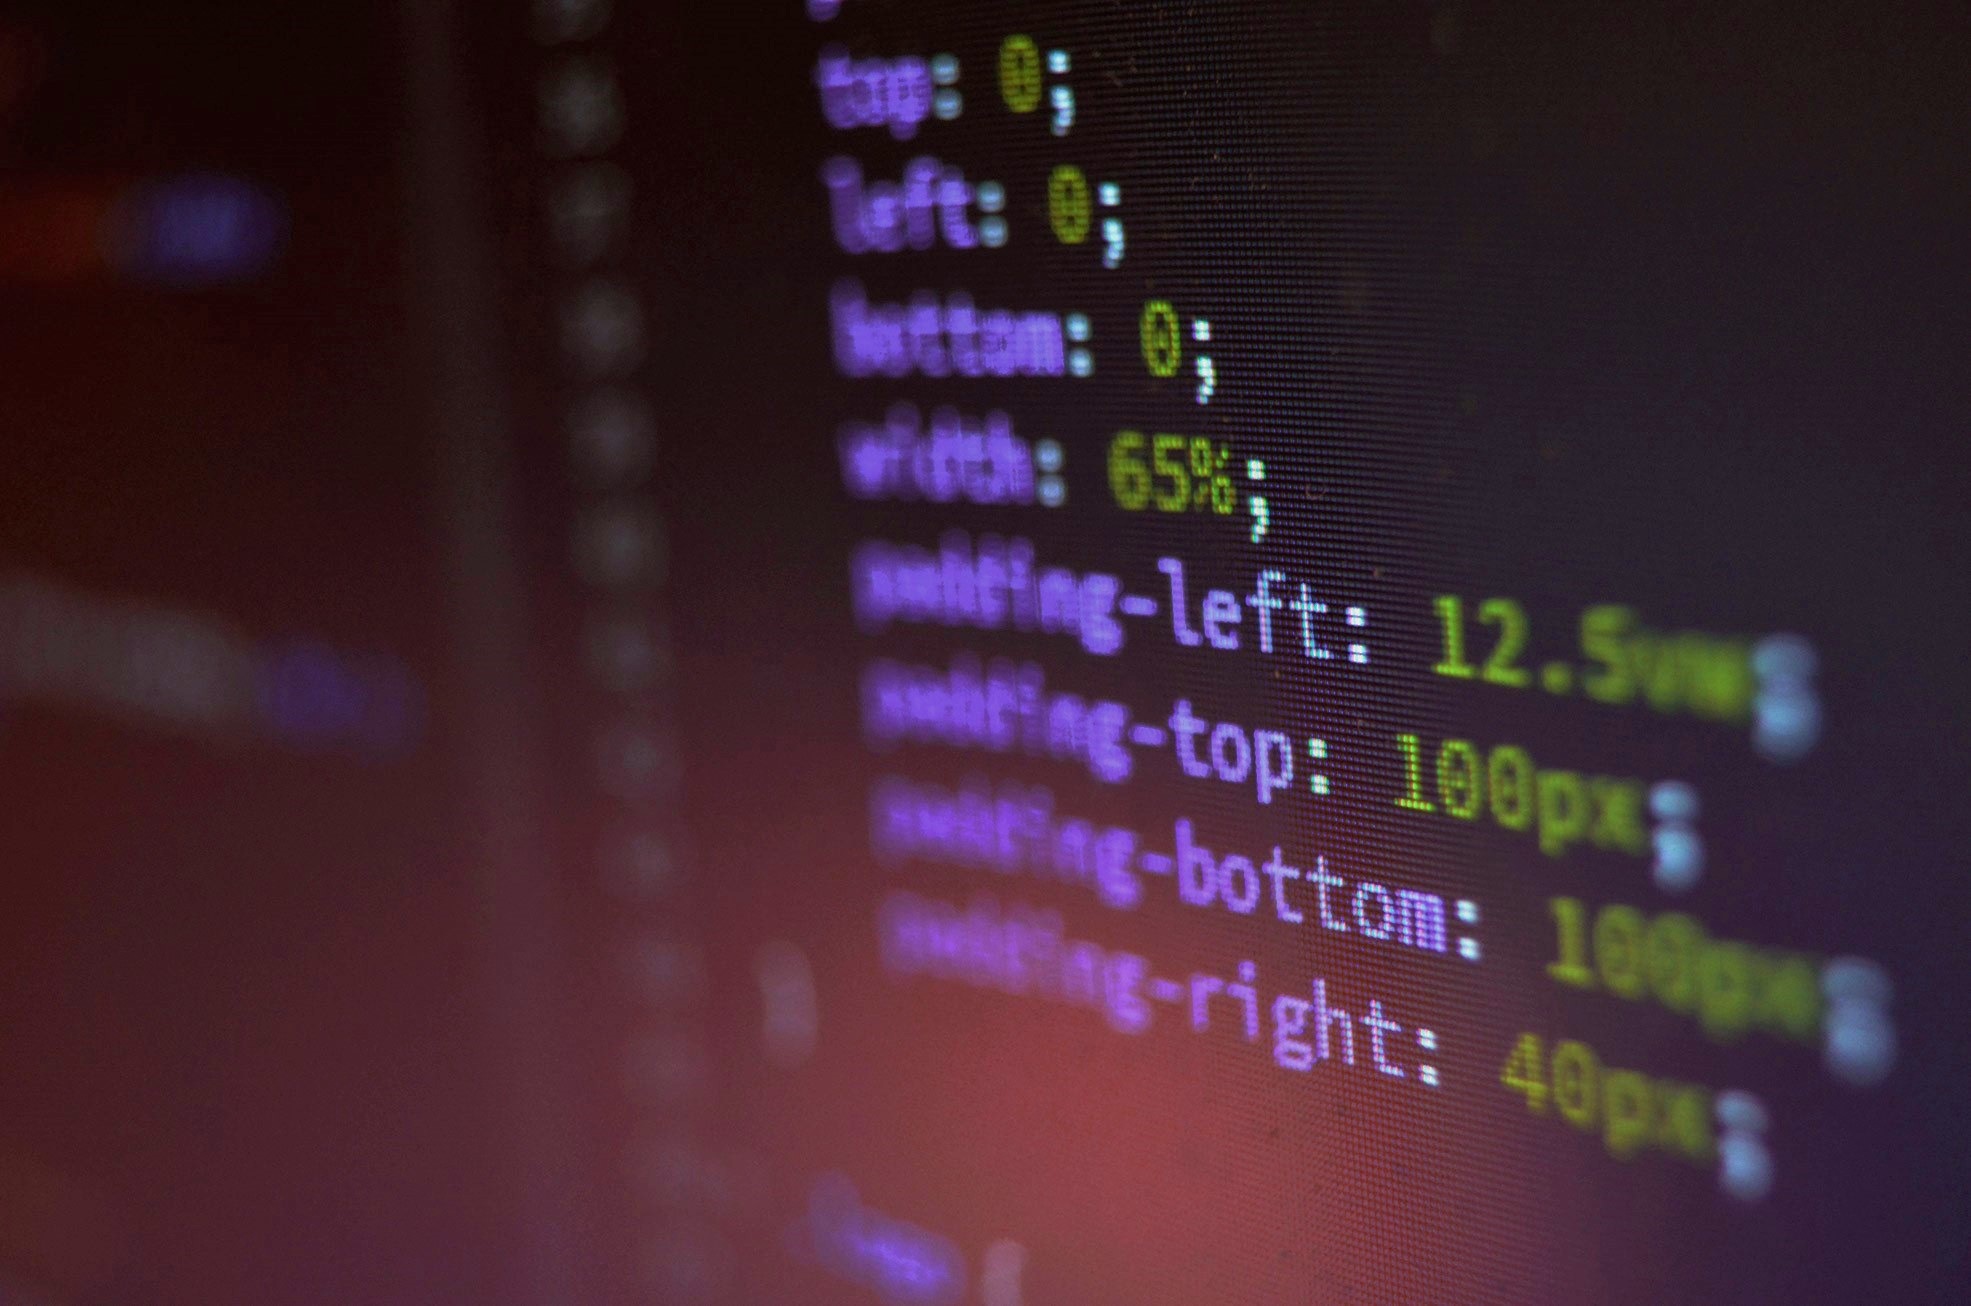
computer, screen, light, technology, number, line, color, gadget, website, monitor, display, it, shape, code, screenshot, css, atmosphere of earth, computer wallpaper, display device